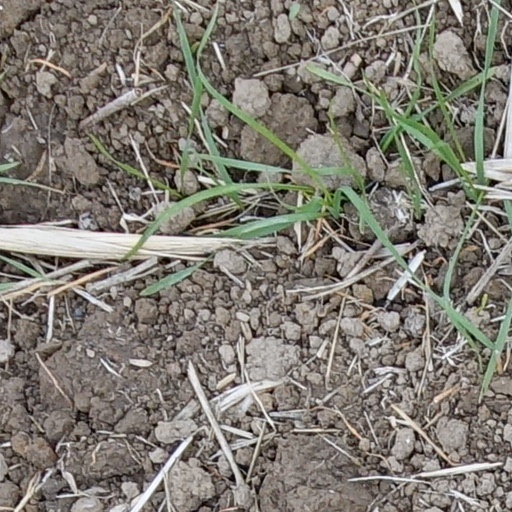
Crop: wheat